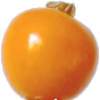
Label: physalis